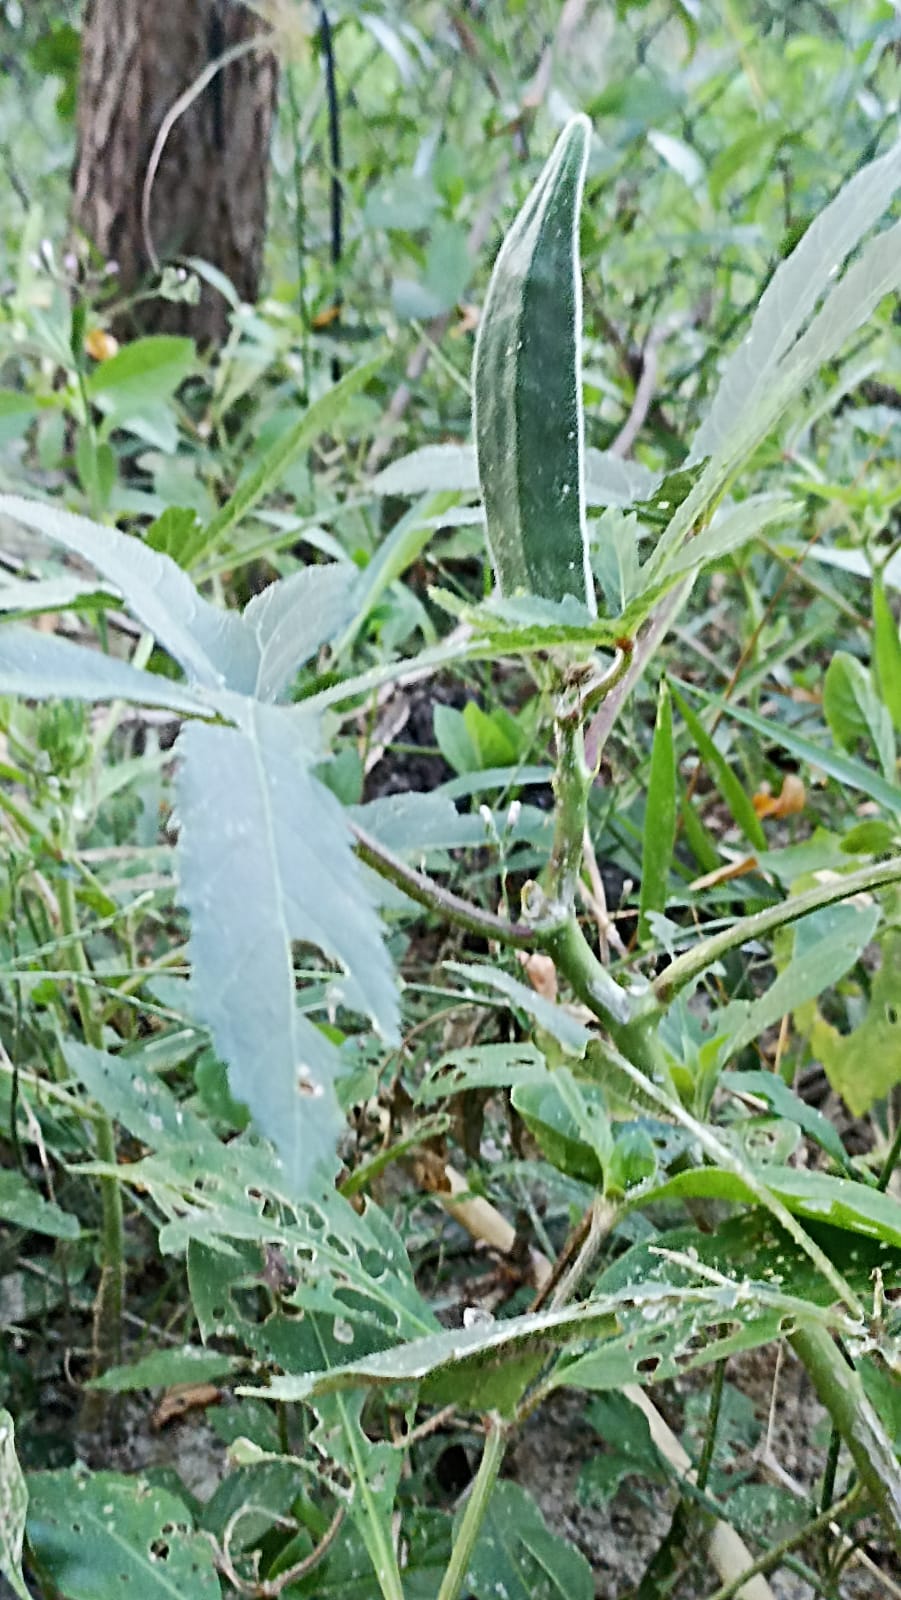
Label: Mature